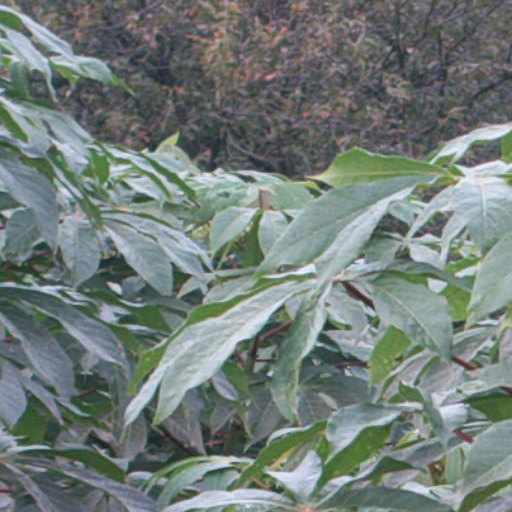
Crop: cassava